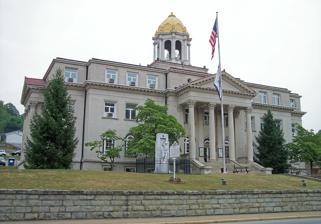
Building: Boone County Courthouse (West Virginia)
Country: United States of America
Year built: 1917
United States historic place Boone County Courthouse U.S. National Register of Historic Places Show map of West Virginia Show map of the United States Location State St., Madison, West Virginia Coordinates 38°3′59″N 81°49′8″W / 38.06639°N 81.81889°W / 38.06639; -81.81889 Built 1917 Architect Warne, H. Rus Architectural style Renaissance, Neo-Classical Revival NRHP reference No. 81000596 Added to NRHP April 9, 1981 The Boone County Courthouse in Madison, West Virginia was completed in 1921 in the Neoclassical Revival style. Designed by architect H. Rus Warne of Charleston , the courthouse stands on a small hill in a square. Construction started in 1917, but disputes and construction delays extended construction for four years.  Its dome was gold-leafed in 1977. It was listed on the National Register of Historic Places in 1981. References